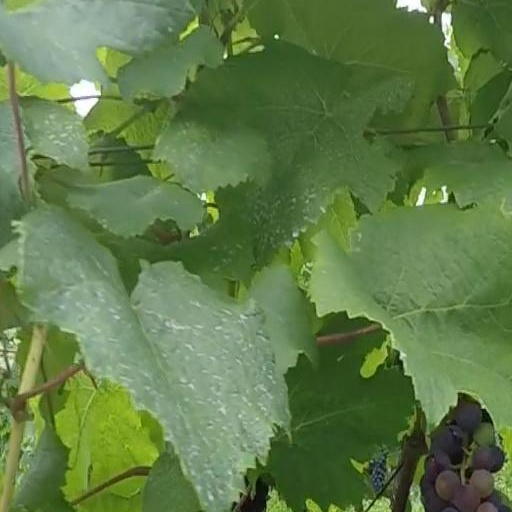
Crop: grape